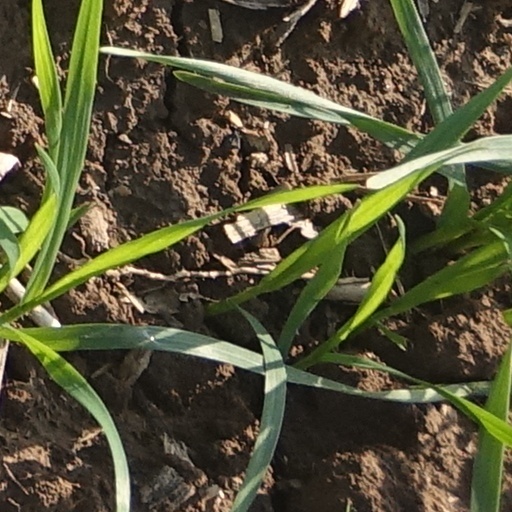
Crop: wheat